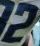
Number: 2